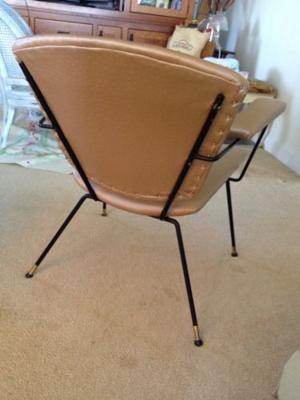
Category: chair